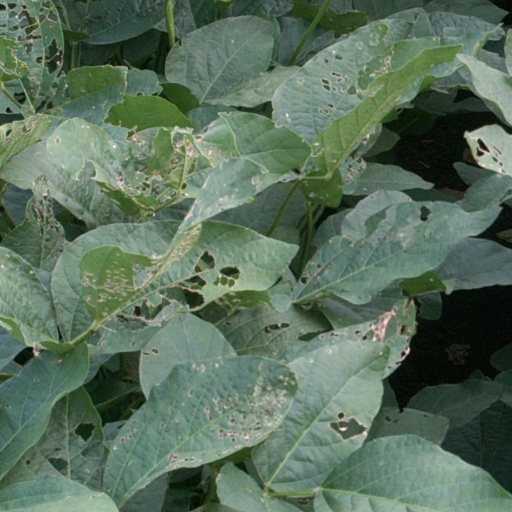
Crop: soybean